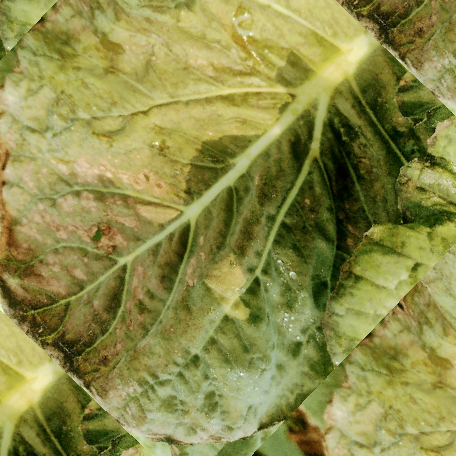
Label: Downy Mildew